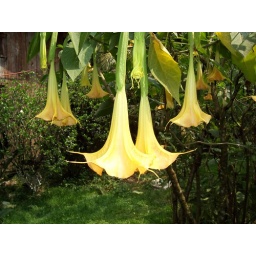
This lovely flower is grown around houses since its aroma, delicious to humans, wards off mosquitos!